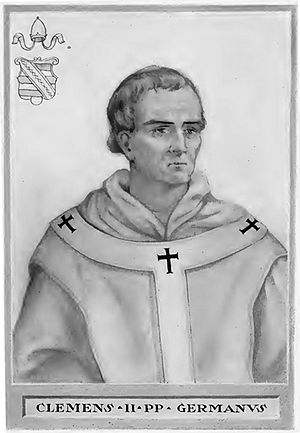
Fyrstbispedømmet Bamberg / Historie
Pave Clemens II.
Fyrstbispedømmet Bamberg var et katolsk ærkebispedømme, som omfattede store dele af Franken i den nordlige del af fristaten Bayern. Det havde sæde i Bamberg, og dets katedral var Bamberg domkirke. Den nuværende ærkebiskop er Ludwig Schick. Det bor 750.000 katolikker i det nuværende bispedømme.